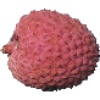
Label: Lychee 1